Kim Sook

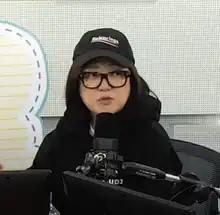
Kim in 2019

Kim Sook (born July 6, 1975) is a South Korean comedian. The second woman to ever win the Grand Prize in Entertainment, Kim Sook is one of the most sought after female comedians that has broken barriers and paved the way for female entertainers in South Korea. Debuting at the age of 19, her career has span for almost three decades. She is currently signed with IOK Company, as her agency.